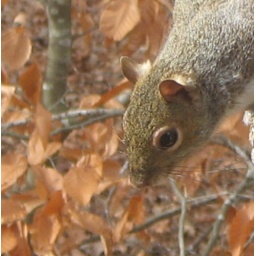
12-24-07 that kitchen window that's a Beech Tree in background - they hold their leaves all winter